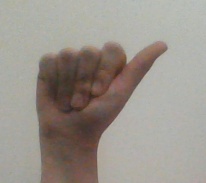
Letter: dhad